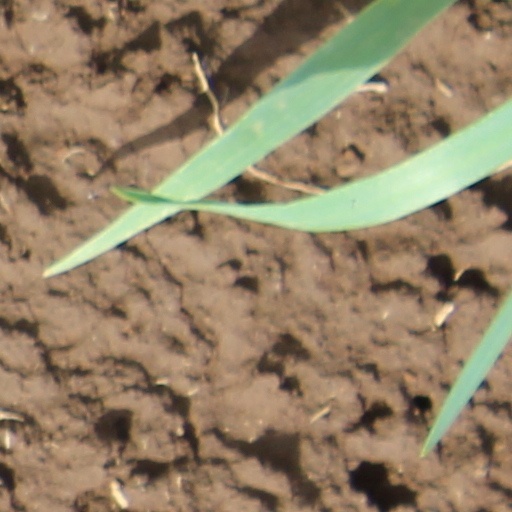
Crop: wheat